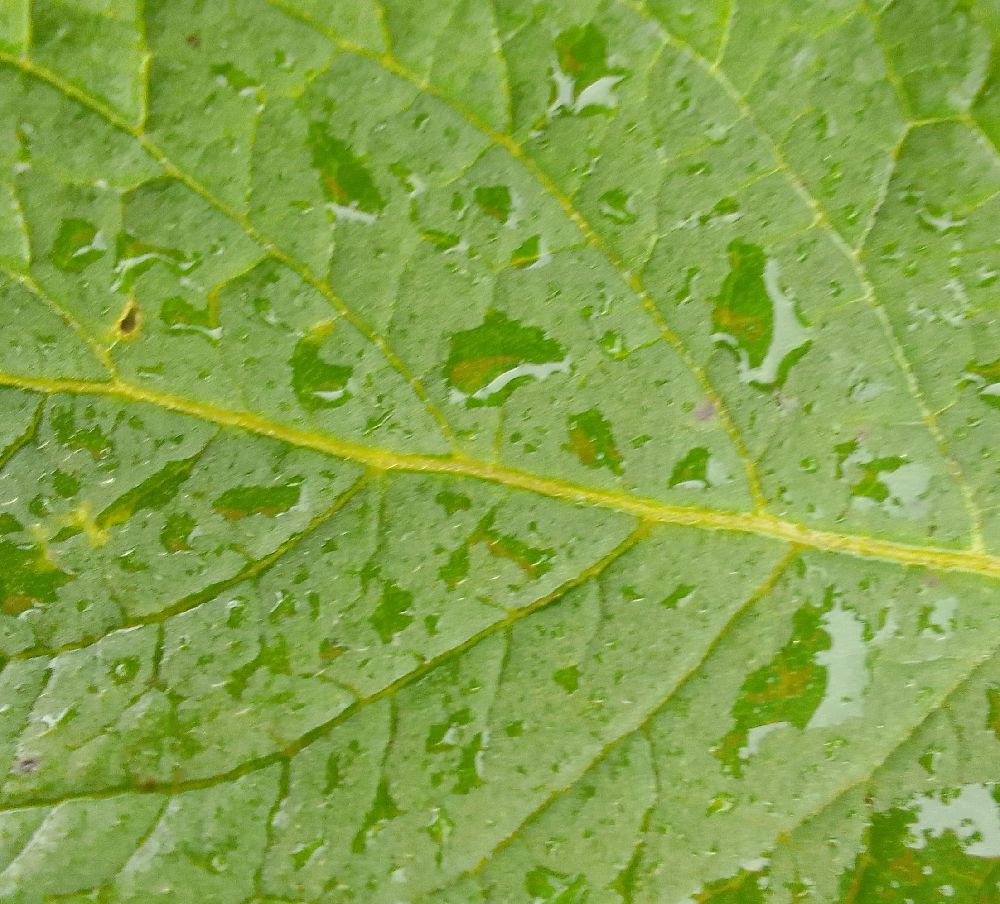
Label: Healthy